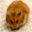
Label: hamster